Rose Tattoo discography

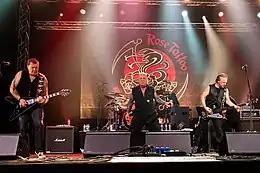
Rose Tattoo at Wacken Open Air 2019

The discography of Australian hard rock band Rose Tattoo includes seven studio albums, two live albums, seven compilation albums and nineteen singles.